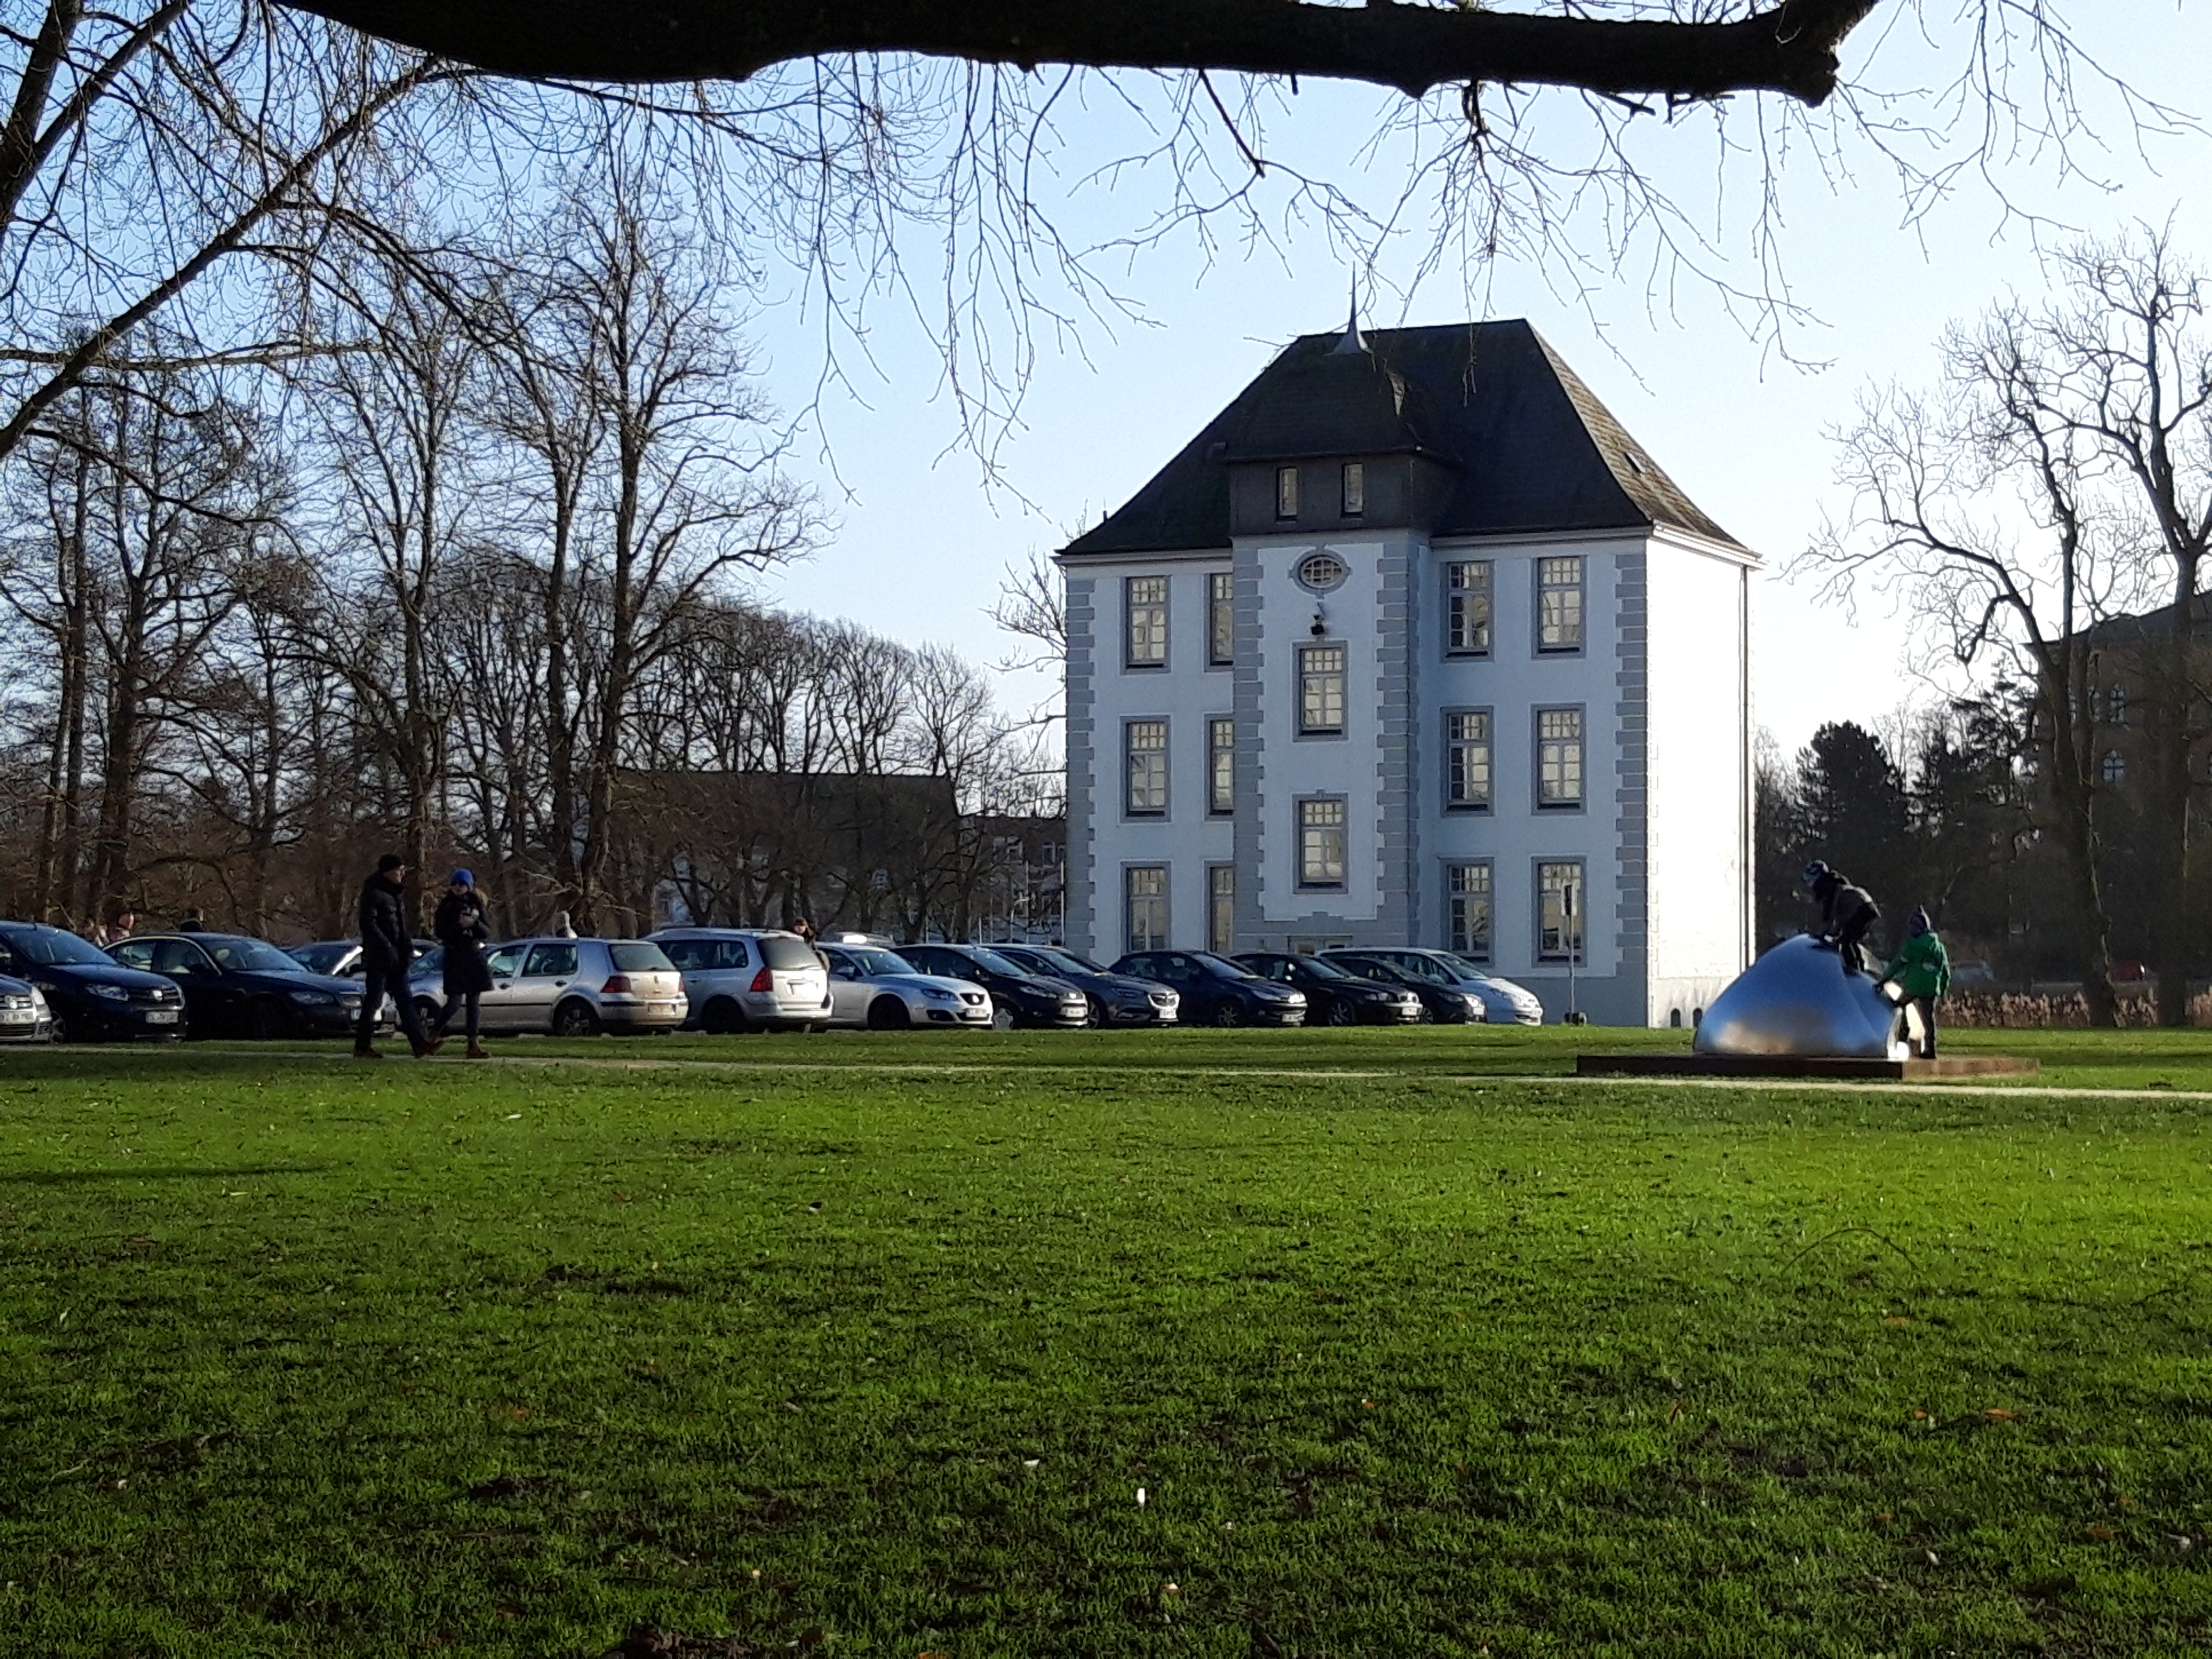
natural, property, grass, house, estate, tree, building, architecture, lawn, spring, home, sky, land lot, rural area, mansion, plant, photography, vehicle, park, residential area, winter, manor house, car